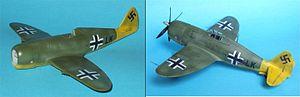
P47 Thuderbolt sous les marques allemandes